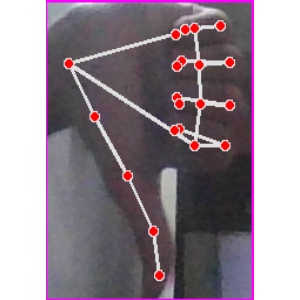
अक्षर: फ